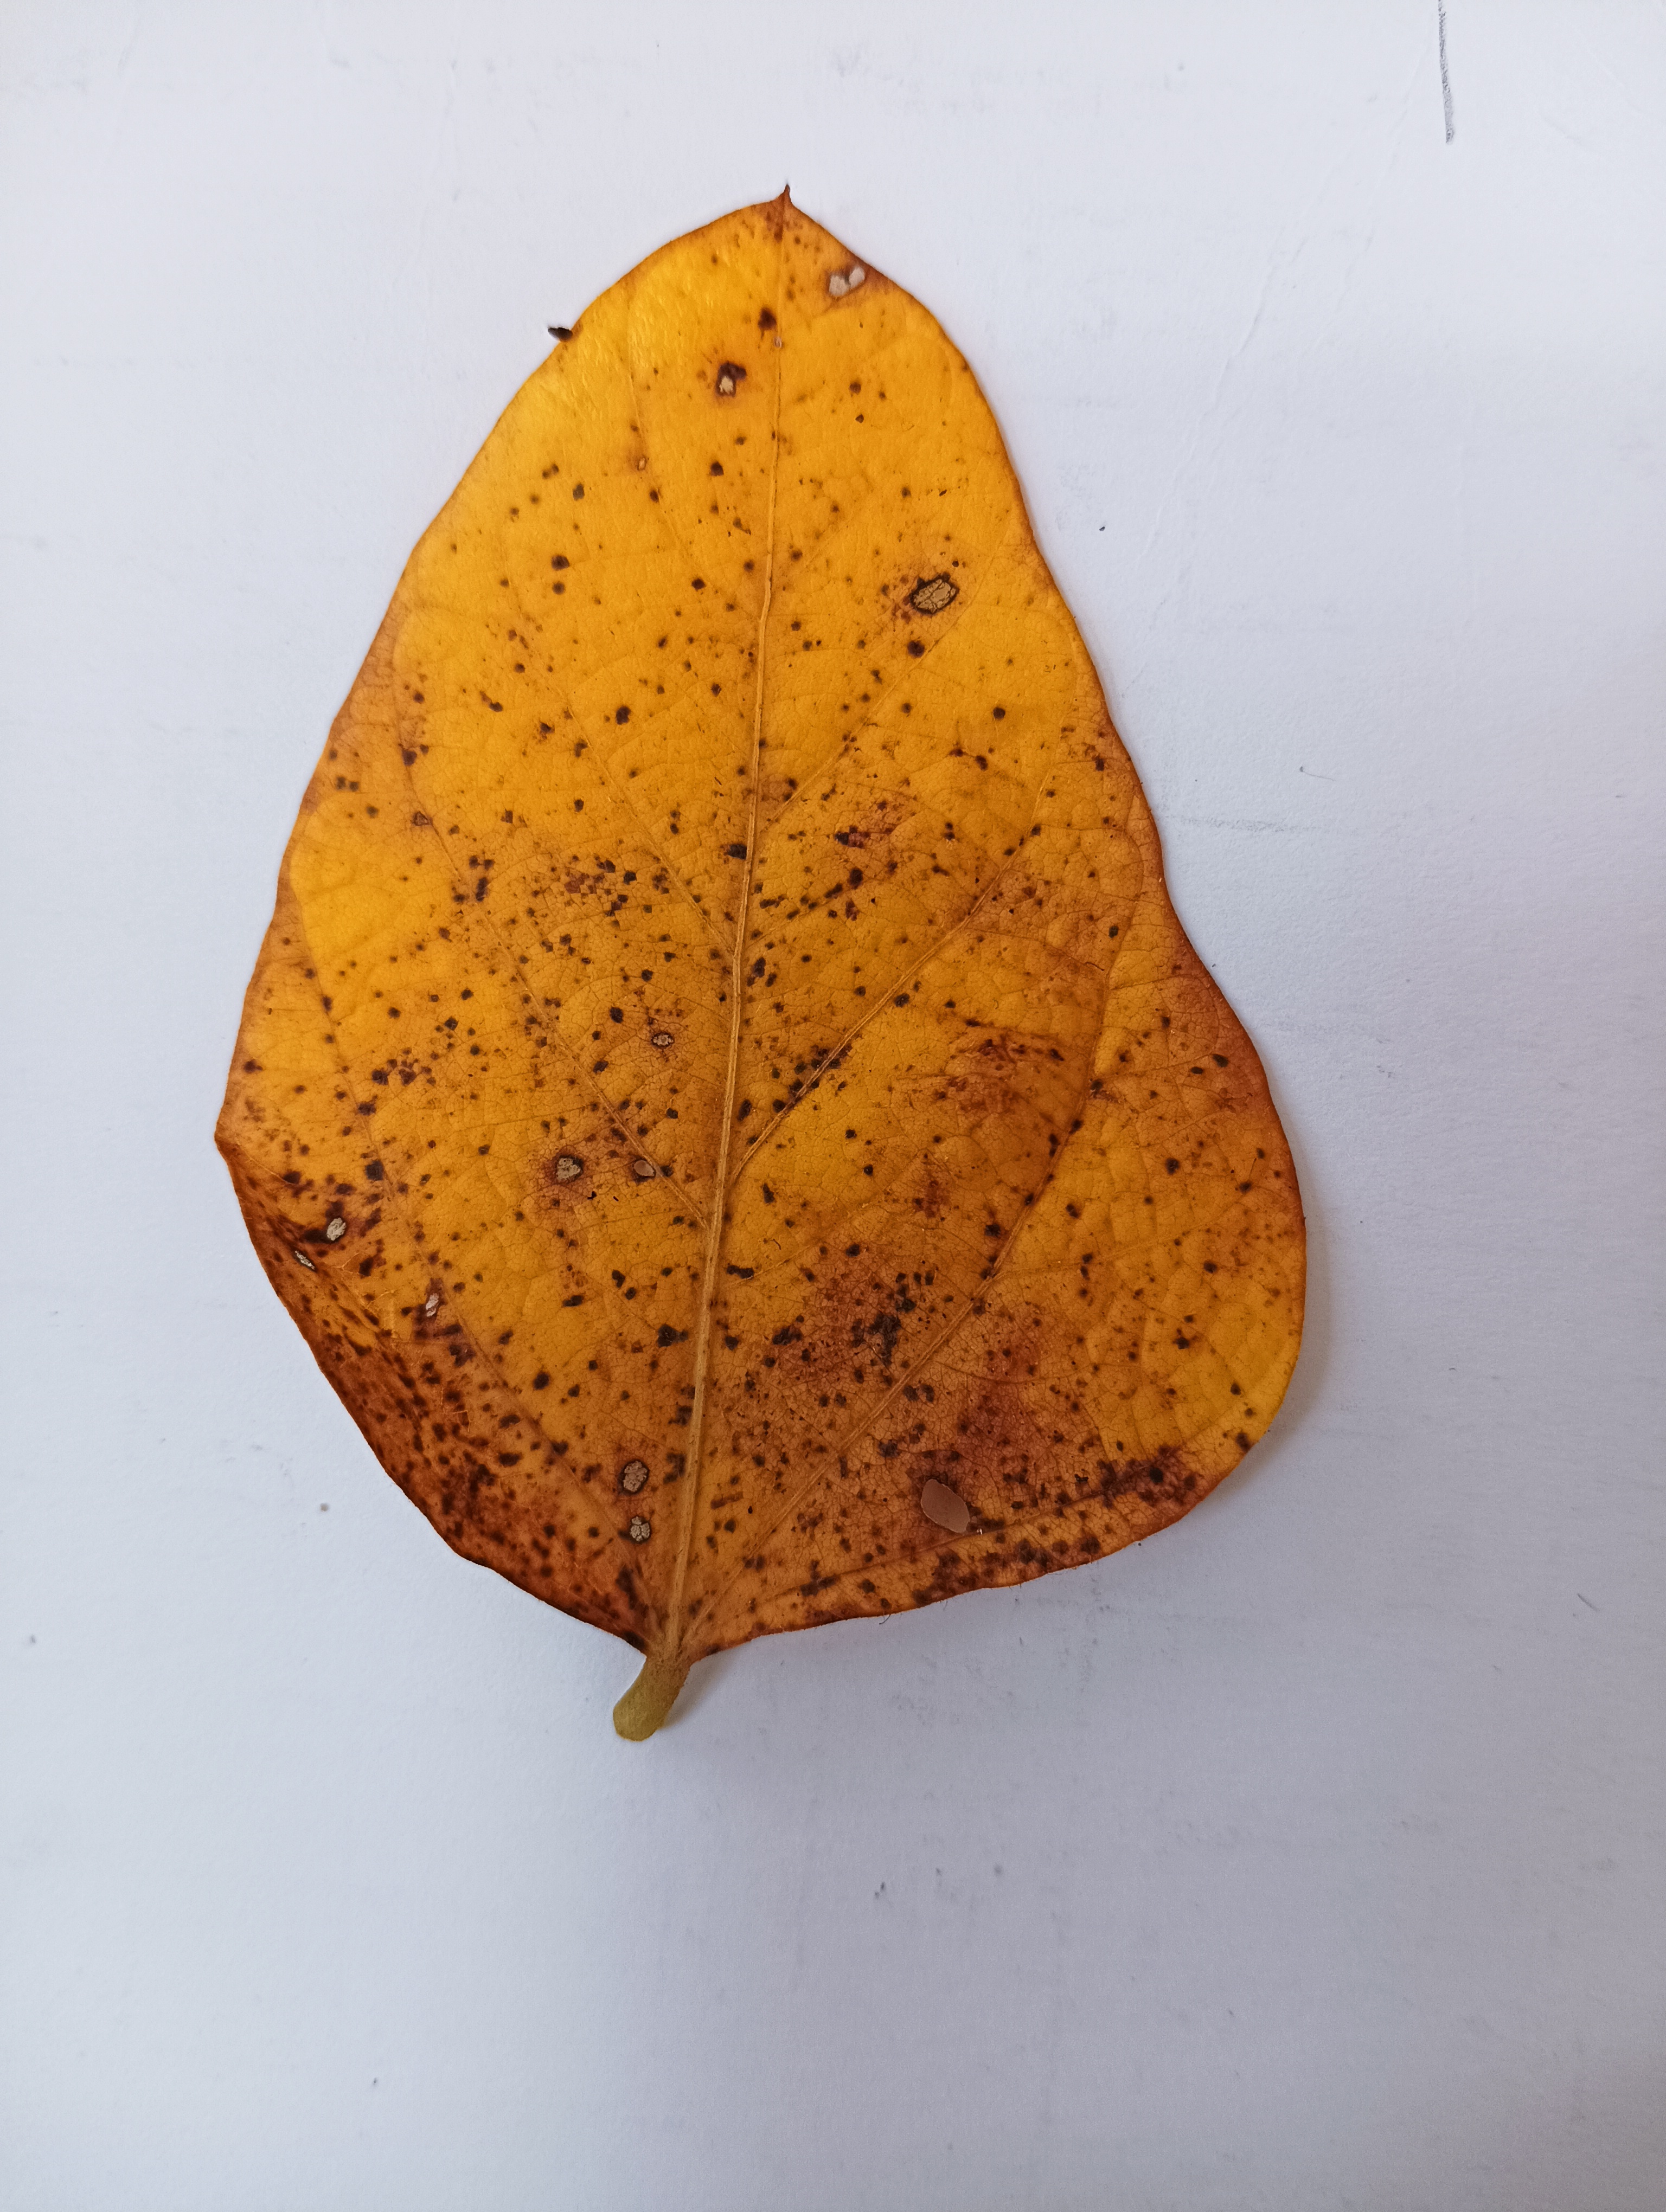
Label: Septoria_Brown_Spot